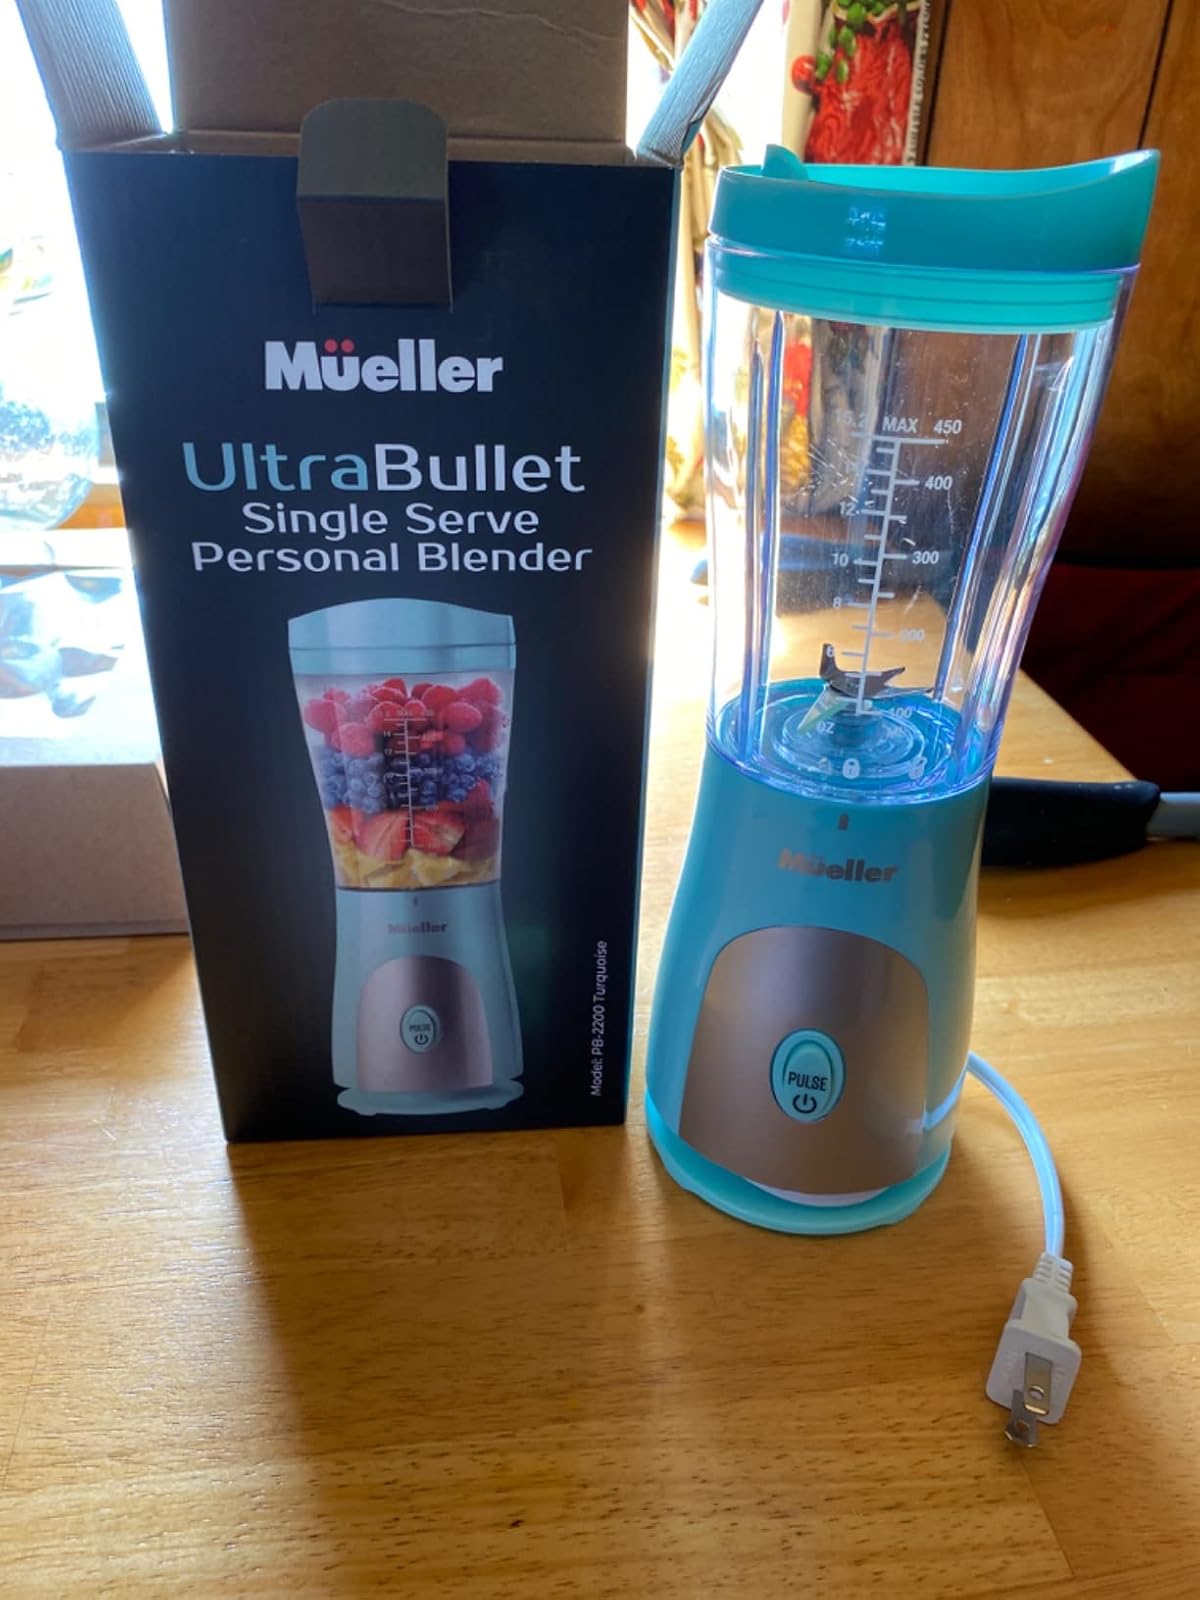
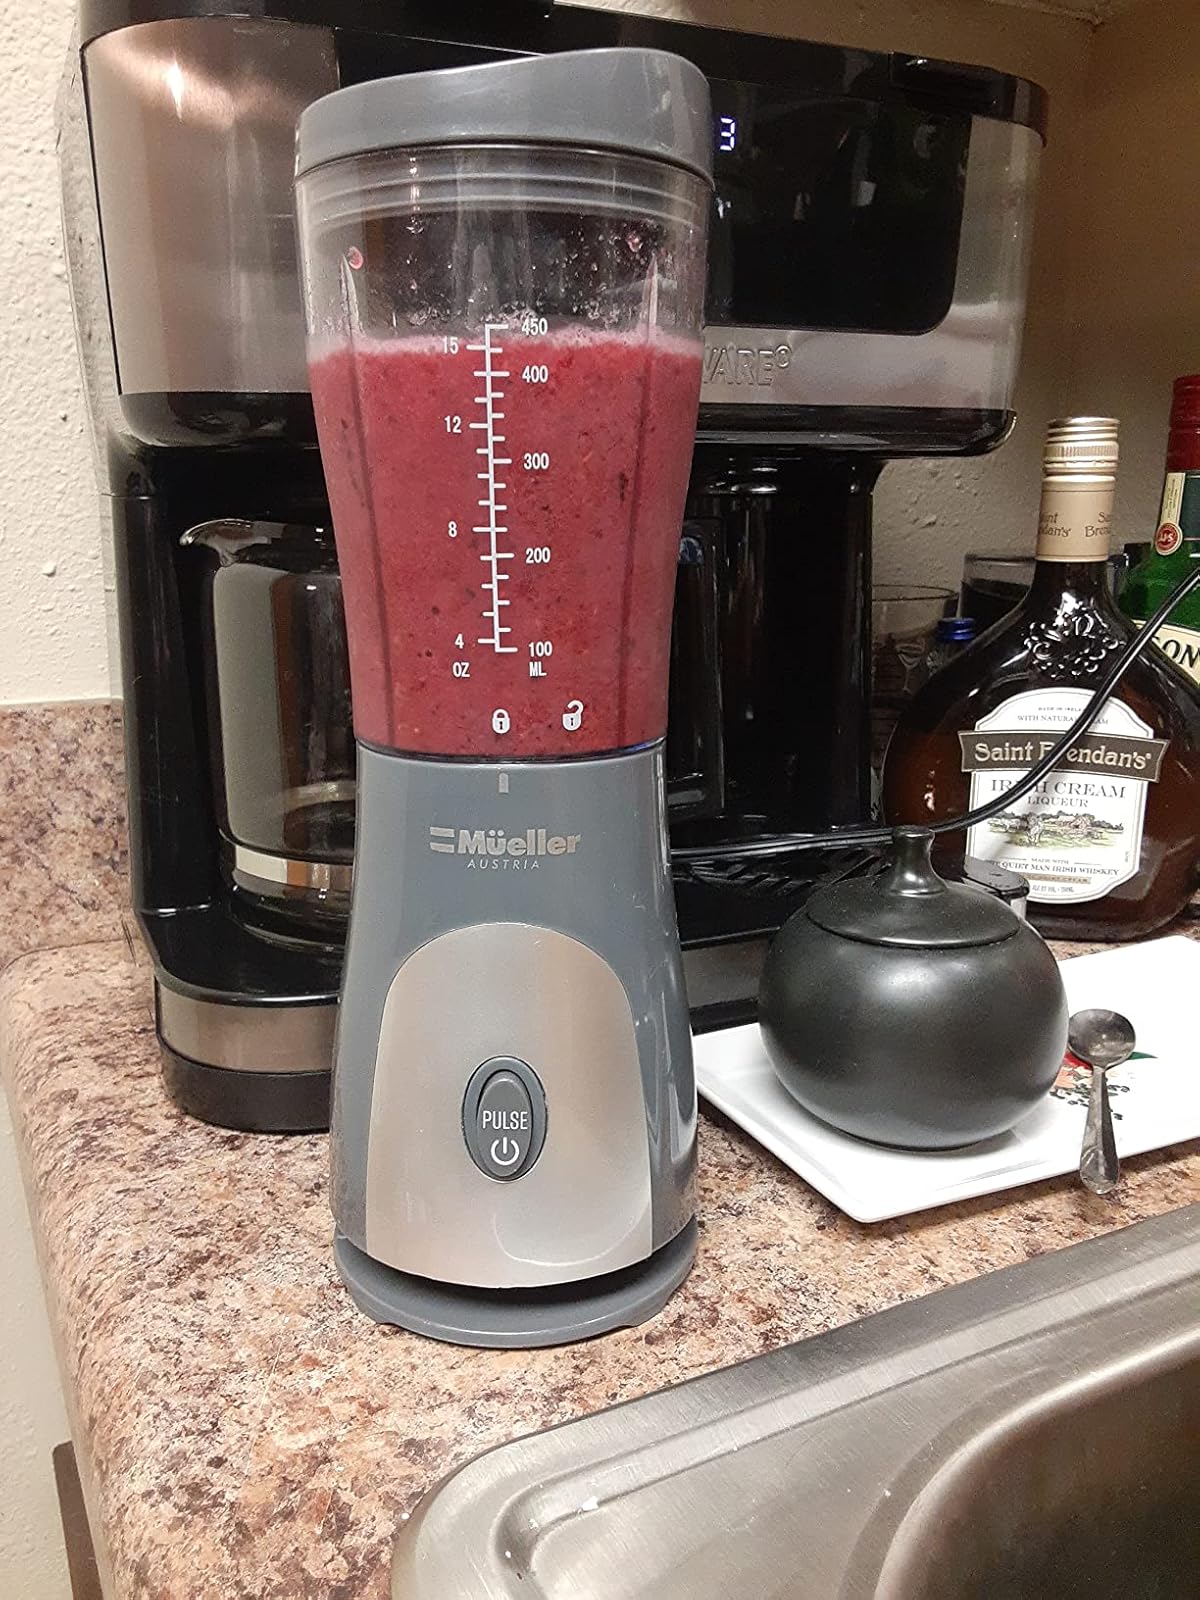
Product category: items_blender
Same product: no